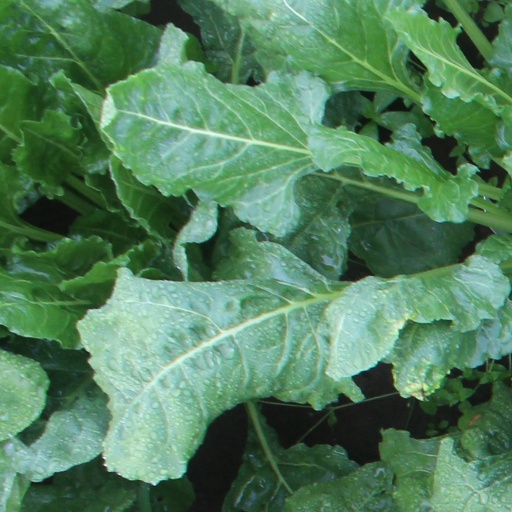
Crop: sugar beet